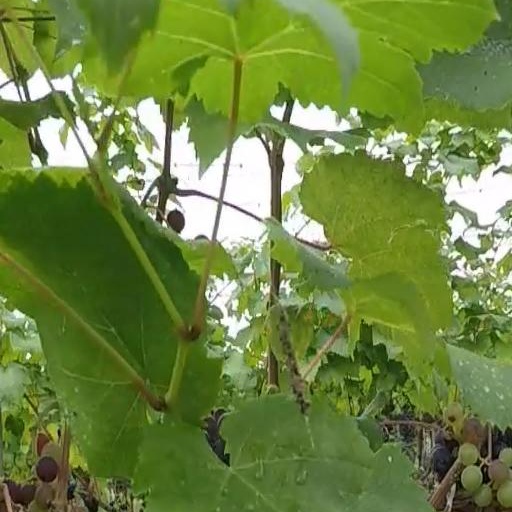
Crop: grape